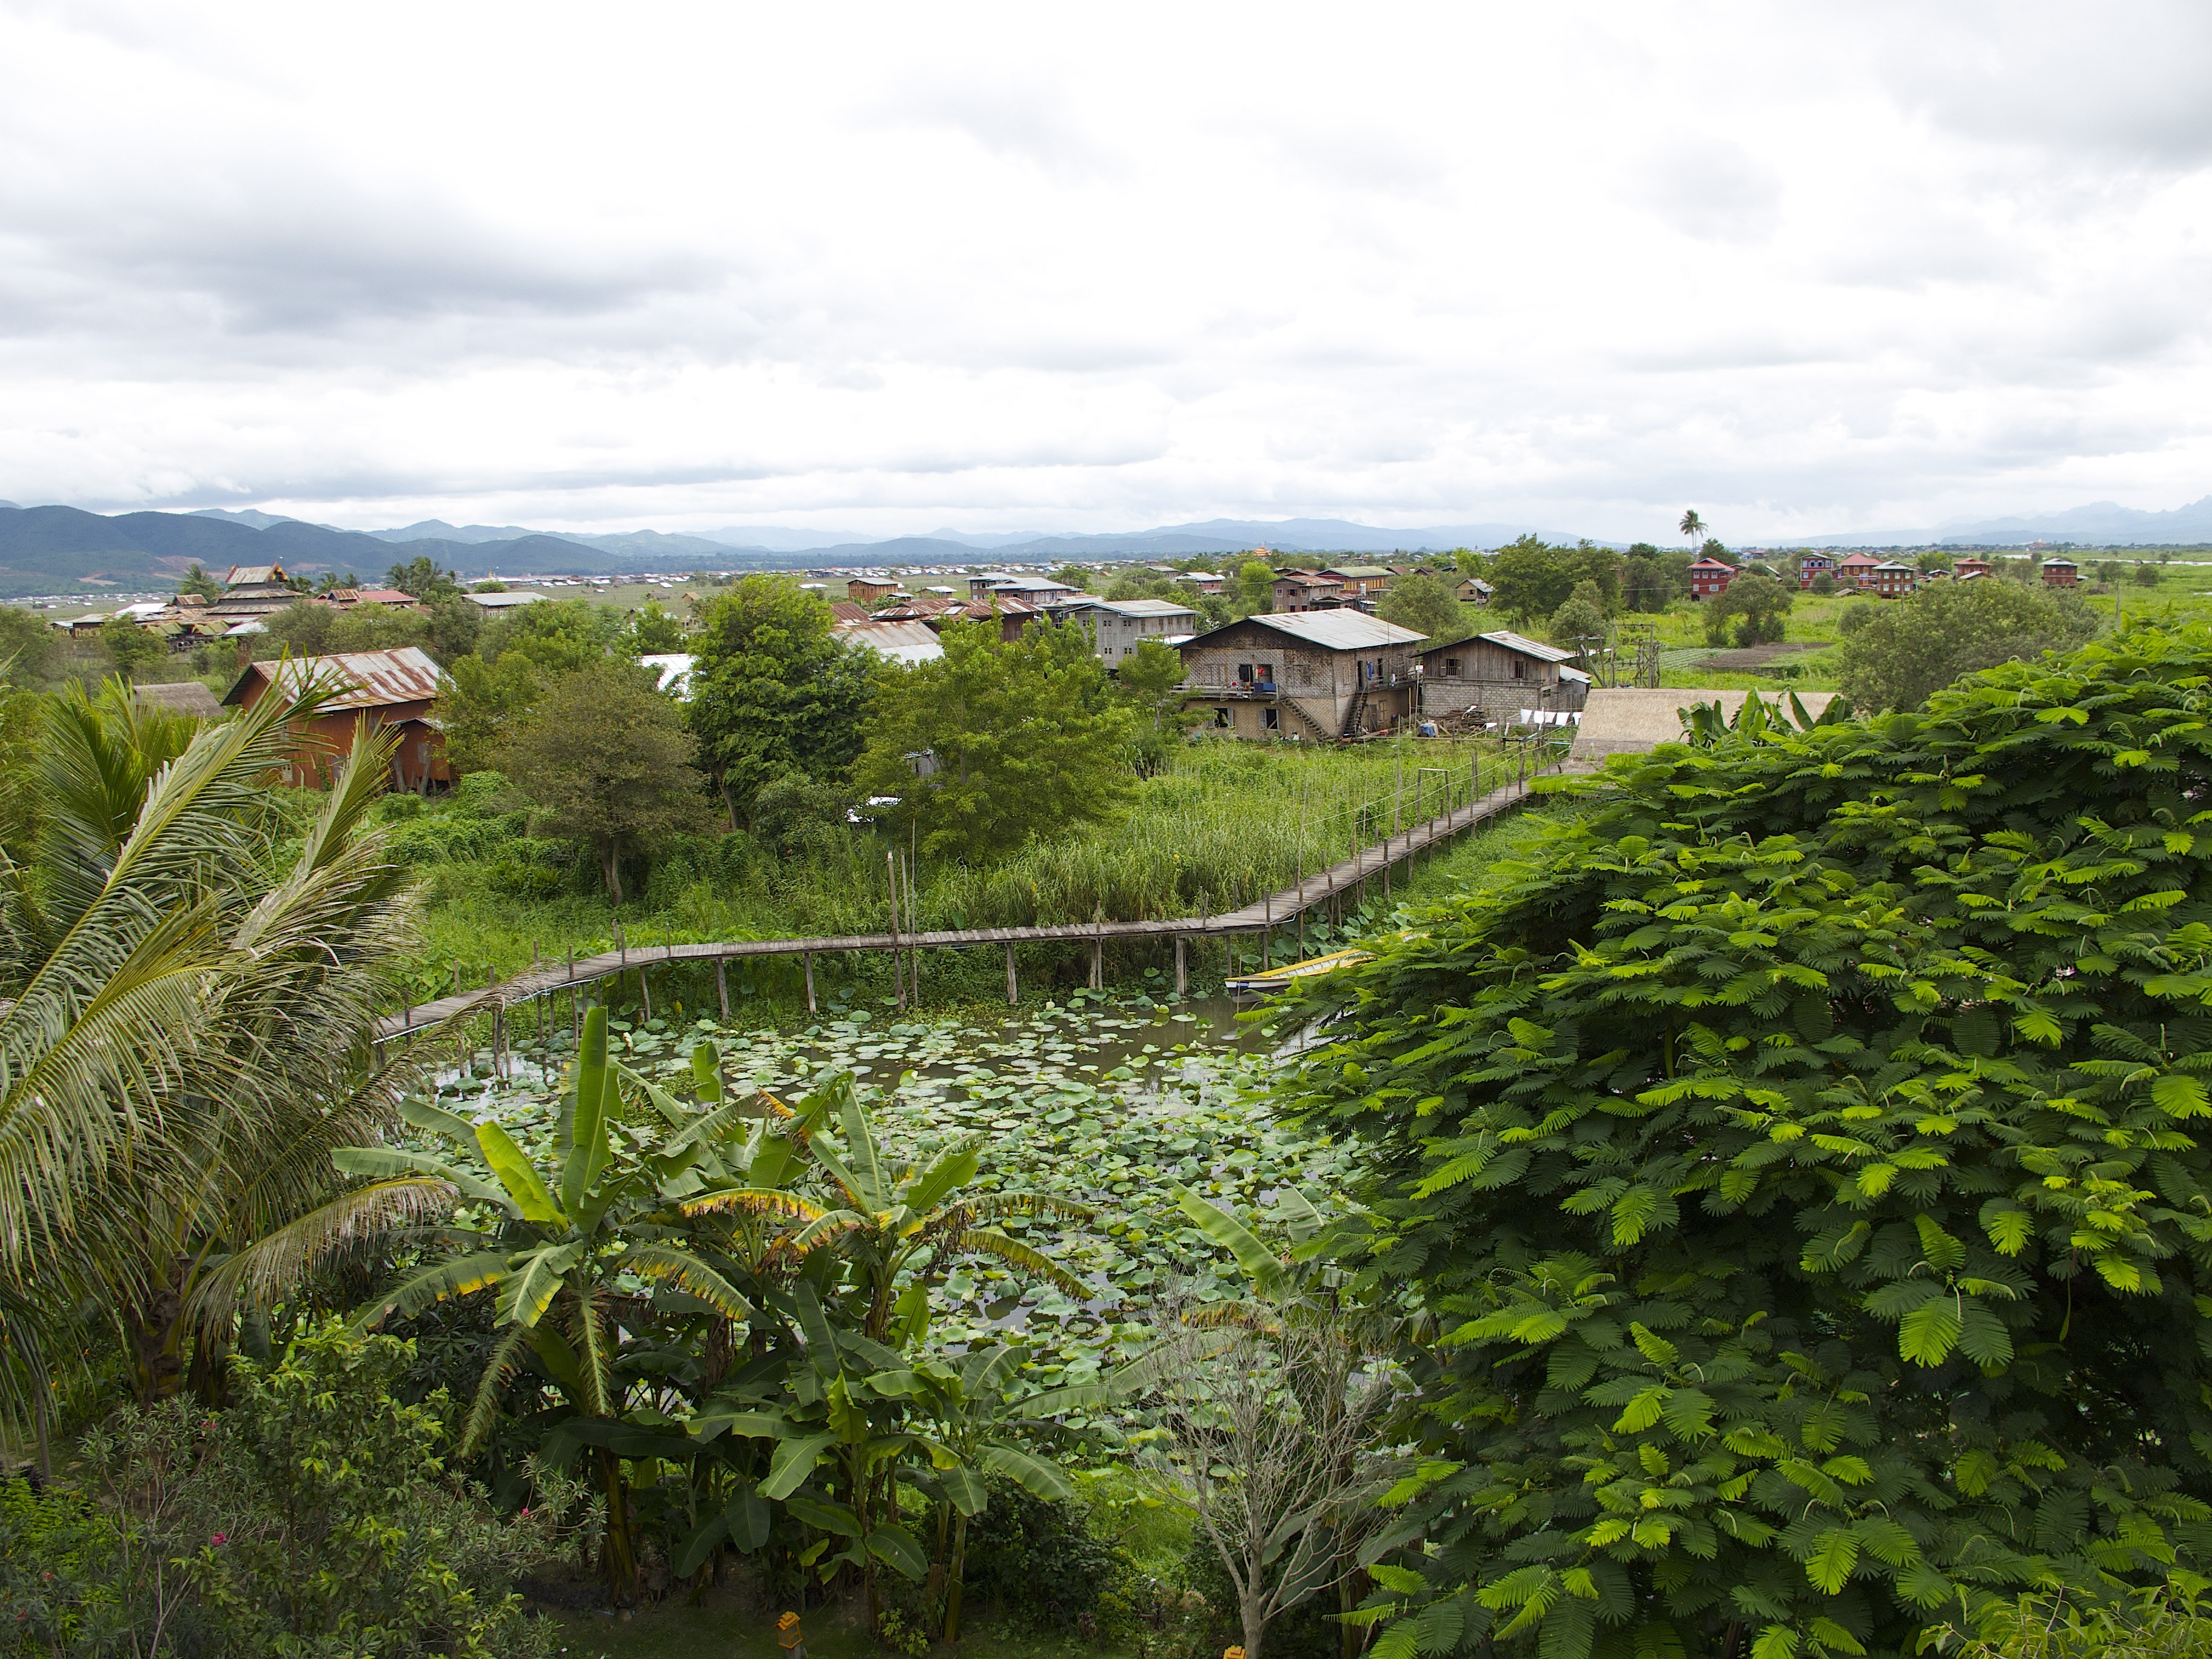
landscape, tree, hill, flower, lake, jungle, agriculture, garden, vegetation, houses, rainforest, plantation, burma, rural area, inle